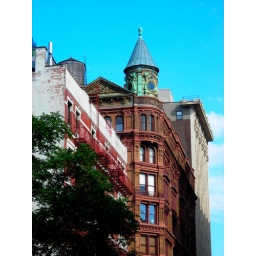
living in a clock tower